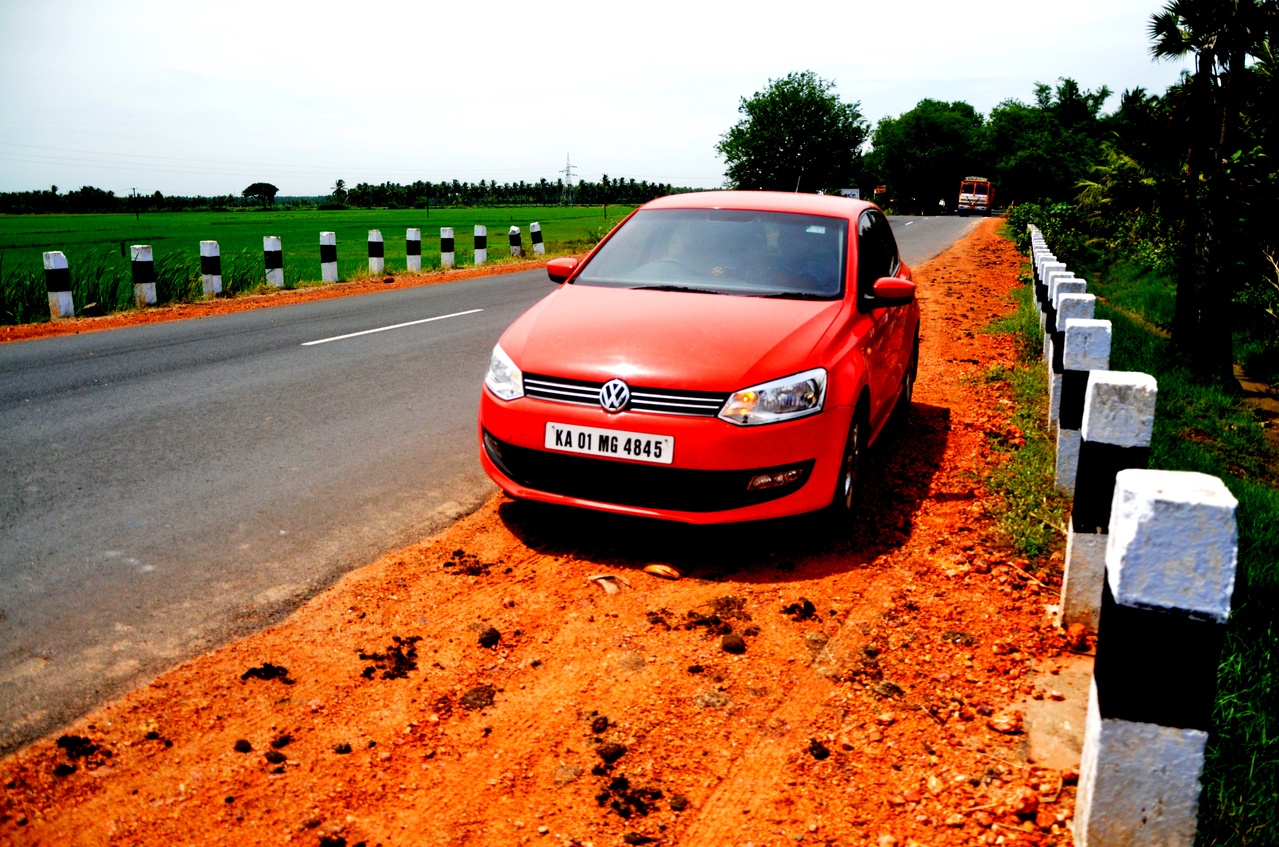
Verdant Fields - Scenic drive!

Pity the roads are not wider...